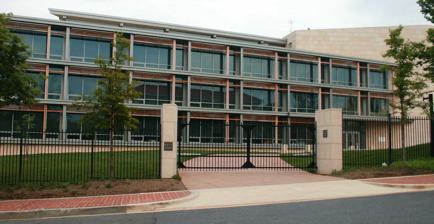
Building: Embassy of Nigeria, Washington, D.C.
Country: United States of America
Year built: 2002
Diplomatic mission Embassy of Nigeria, Washington, D.C. Location Washington, D.C. Address 3519 International Drive, N.W. Coordinates 38°56′38.9″N 77°4′5.5″W / 38.944139°N 77.068194°W / 38.944139; -77.068194 Ambassador Uzoma Emenike The Embassy of Nigeria in Washington, D.C. is the diplomatic mission of the Federal Republic of Nigeria to the United States . Its chancery is located on a crest of a hill at 3519 International Court NW, in the Cleveland Park neighborhood of Washington, DC . The Ambassador is Uzoma Emenike . Chancery The architects, led by Robert Sponseller of Shalom Baranes Associates , designed the building to represent life in a Nigerian village. It features individual buildings build concentrically around a central courtyard, beneath a common roof. Along with the embassies of the People's Republic of China and Malaysia , it is one of the largest buildings in the International Drive diplomatic district, with around 100,000 square feet (9,300 m 2 ) of space. Work had begun on a new chancery in the late 1980s, but political instability in Nigeria delayed serious work for nearly a decade. Approved by the National Capital Planning Commission on March 4, 1999, construction was completed in early 2002. It was officially commissioned on May 5, 2003 by Nigerian Vice President Atiku Abubakar . The Washington chapter of the American Institute of Architects awarded the chancery a 2002 award for excellence in architecture, and it was featured on the cover of the Winter 2003 issue of their magazine, Architecture DC . Events In 2011, there was a protest there about Biafra . References